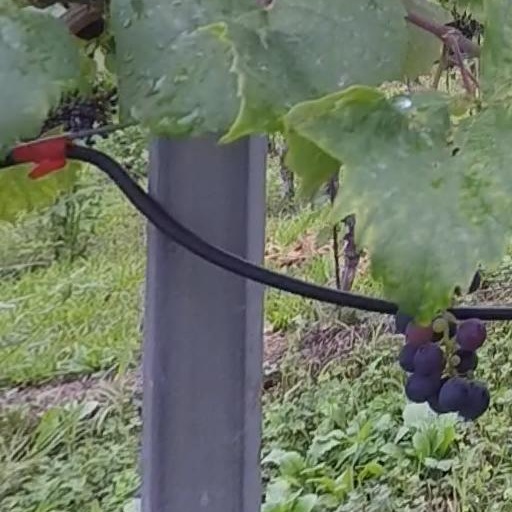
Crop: grape